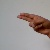
The image shows a hand gesture representing the letter 'H' in Indian Sign Language.